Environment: real
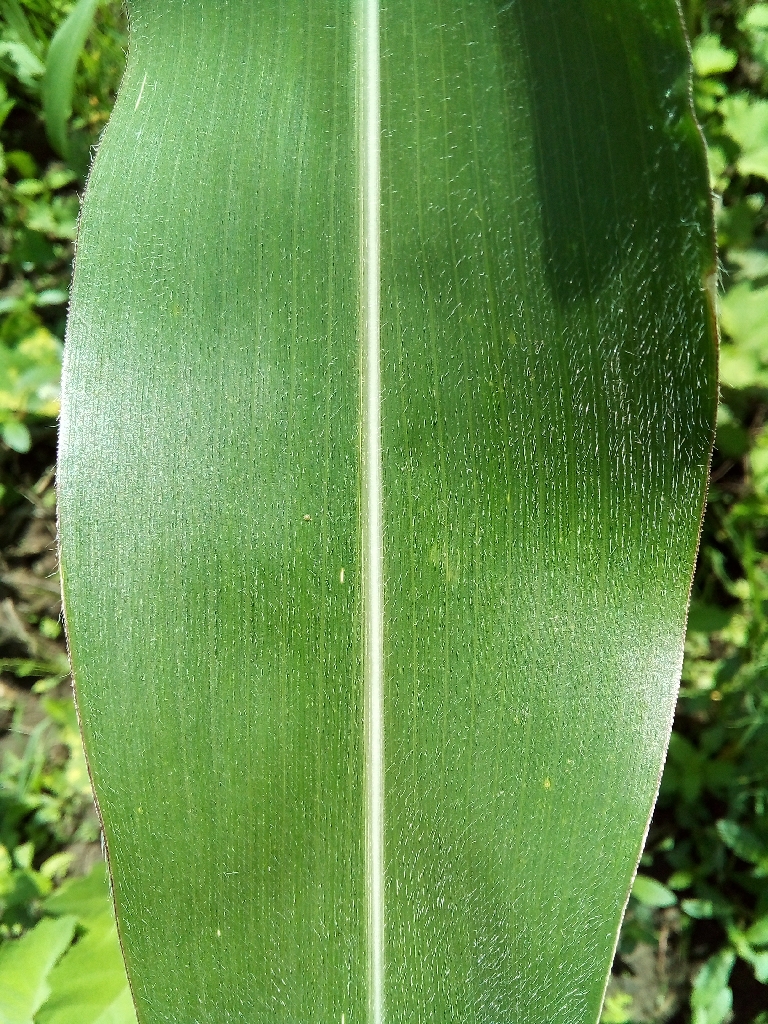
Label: healthy